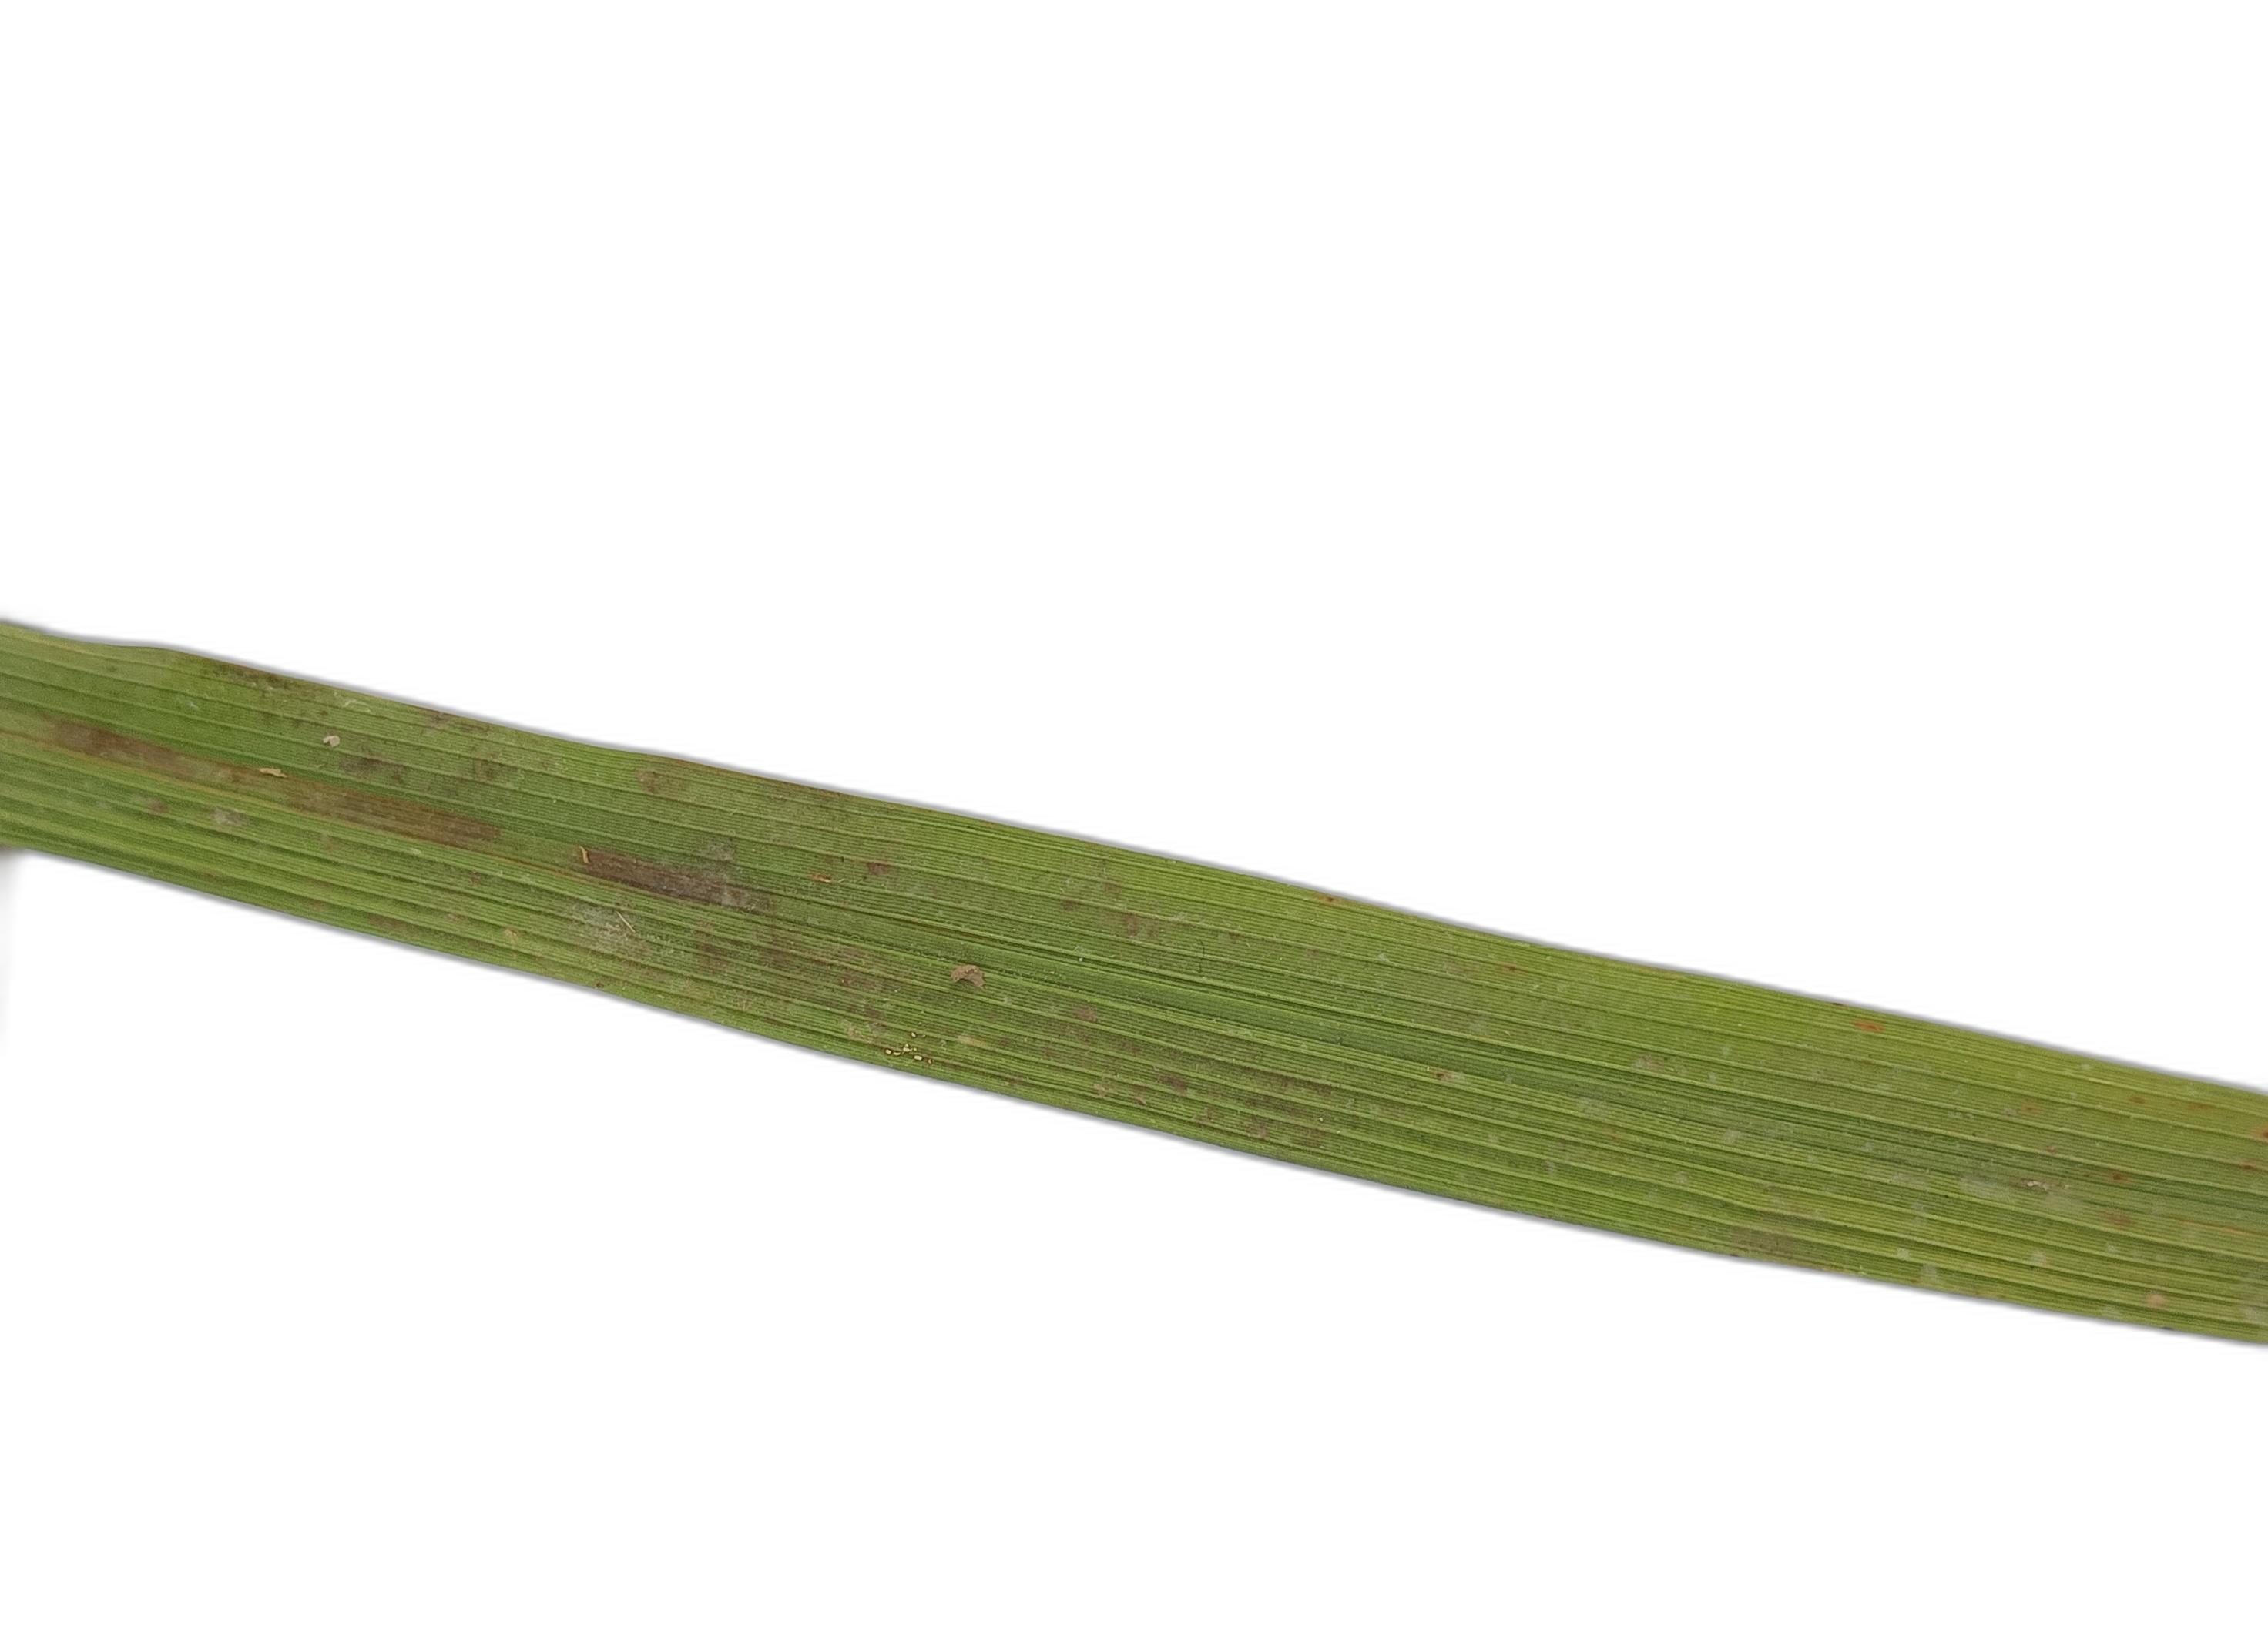
Label: Rice Tungro